Gareth Morgan (economist)

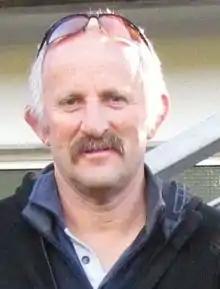
Morgan in 2012

Gareth Huw Morgan (born 17 February 1953) is a New Zealand businessman, economist, investment manager, philanthropist, public commentator and former political figure.